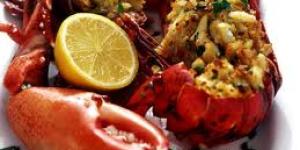
langosta rellena